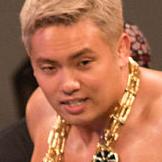
Age: 26